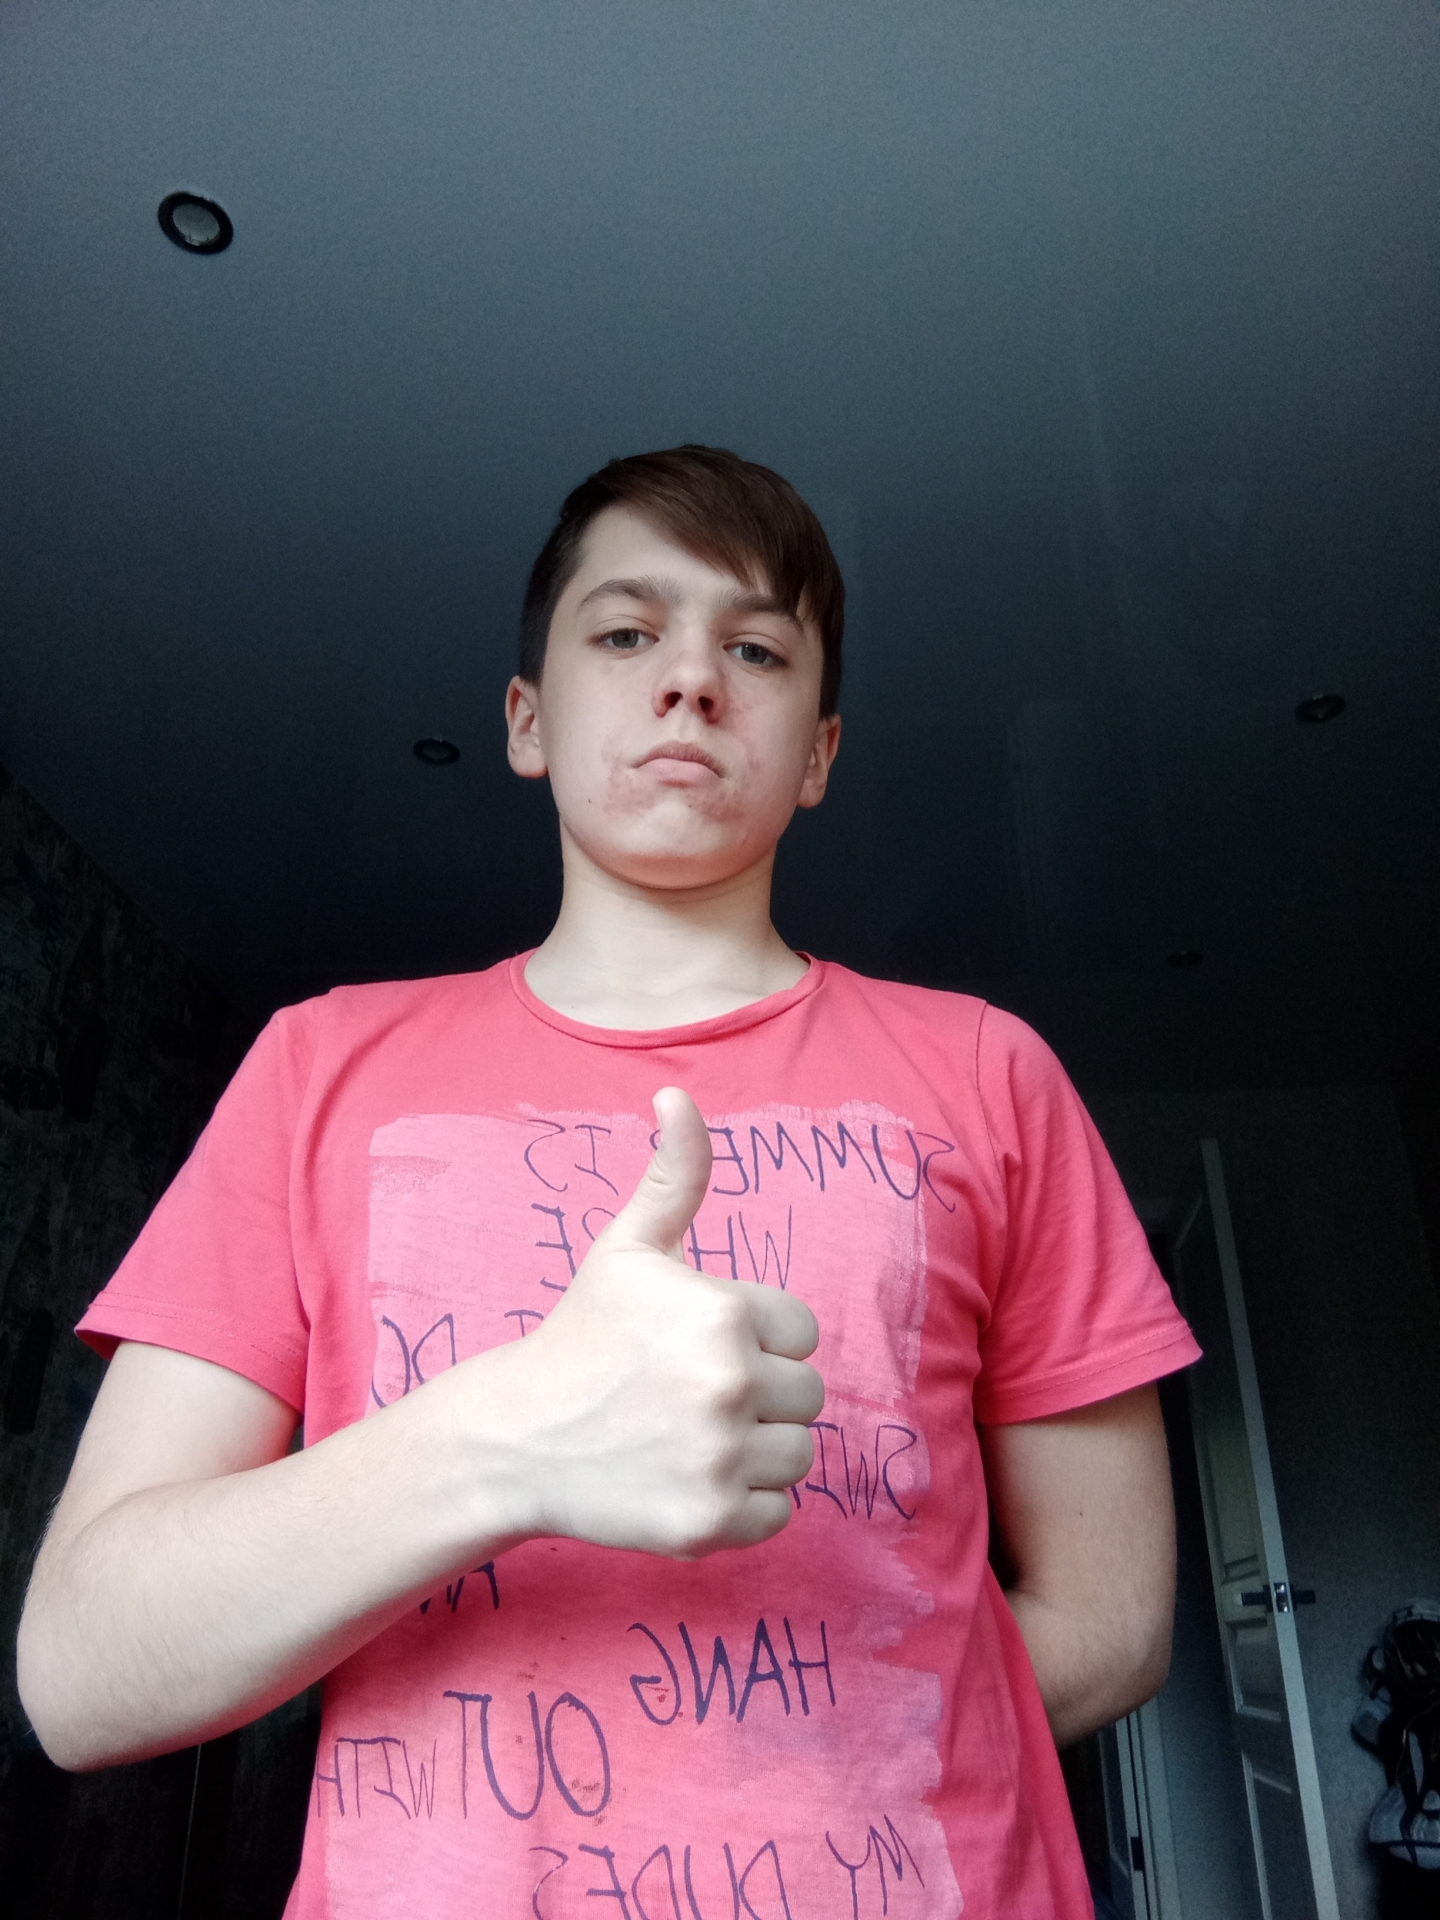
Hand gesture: like